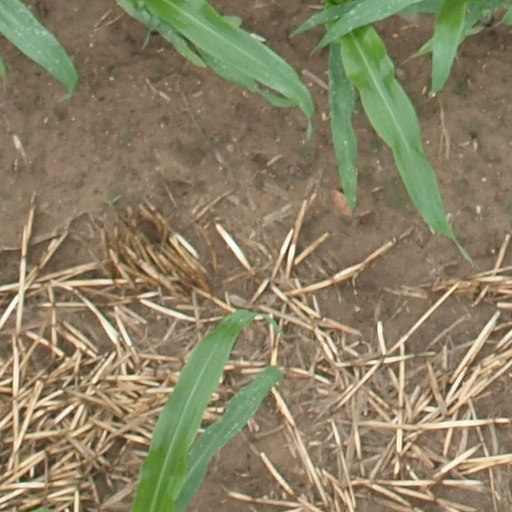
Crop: maize; corn